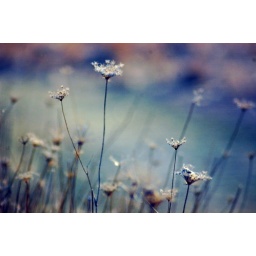
find me in my field of grass